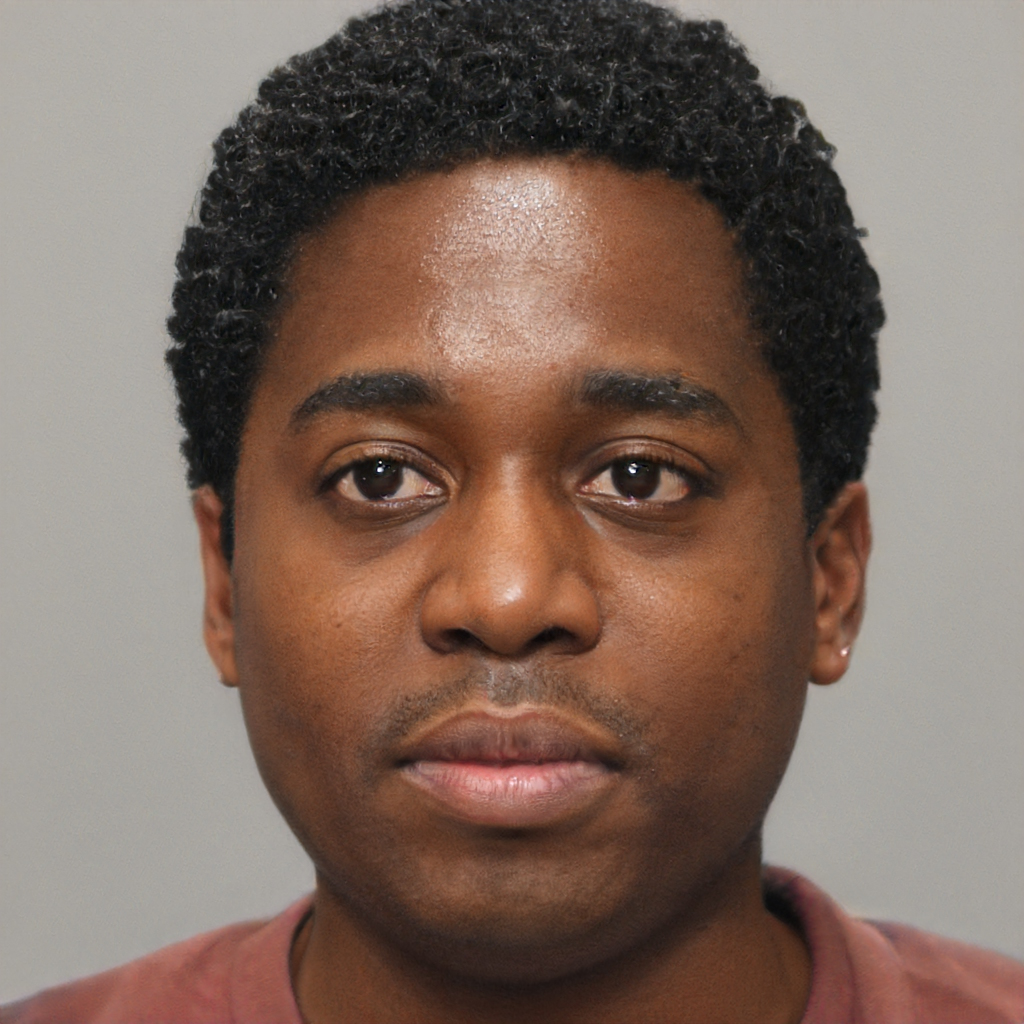
Gender: Male